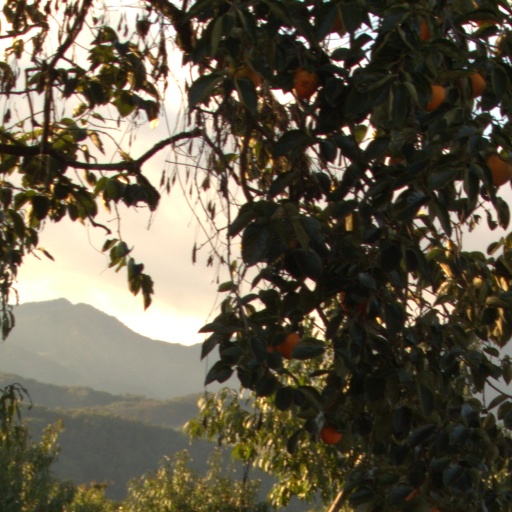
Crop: grape